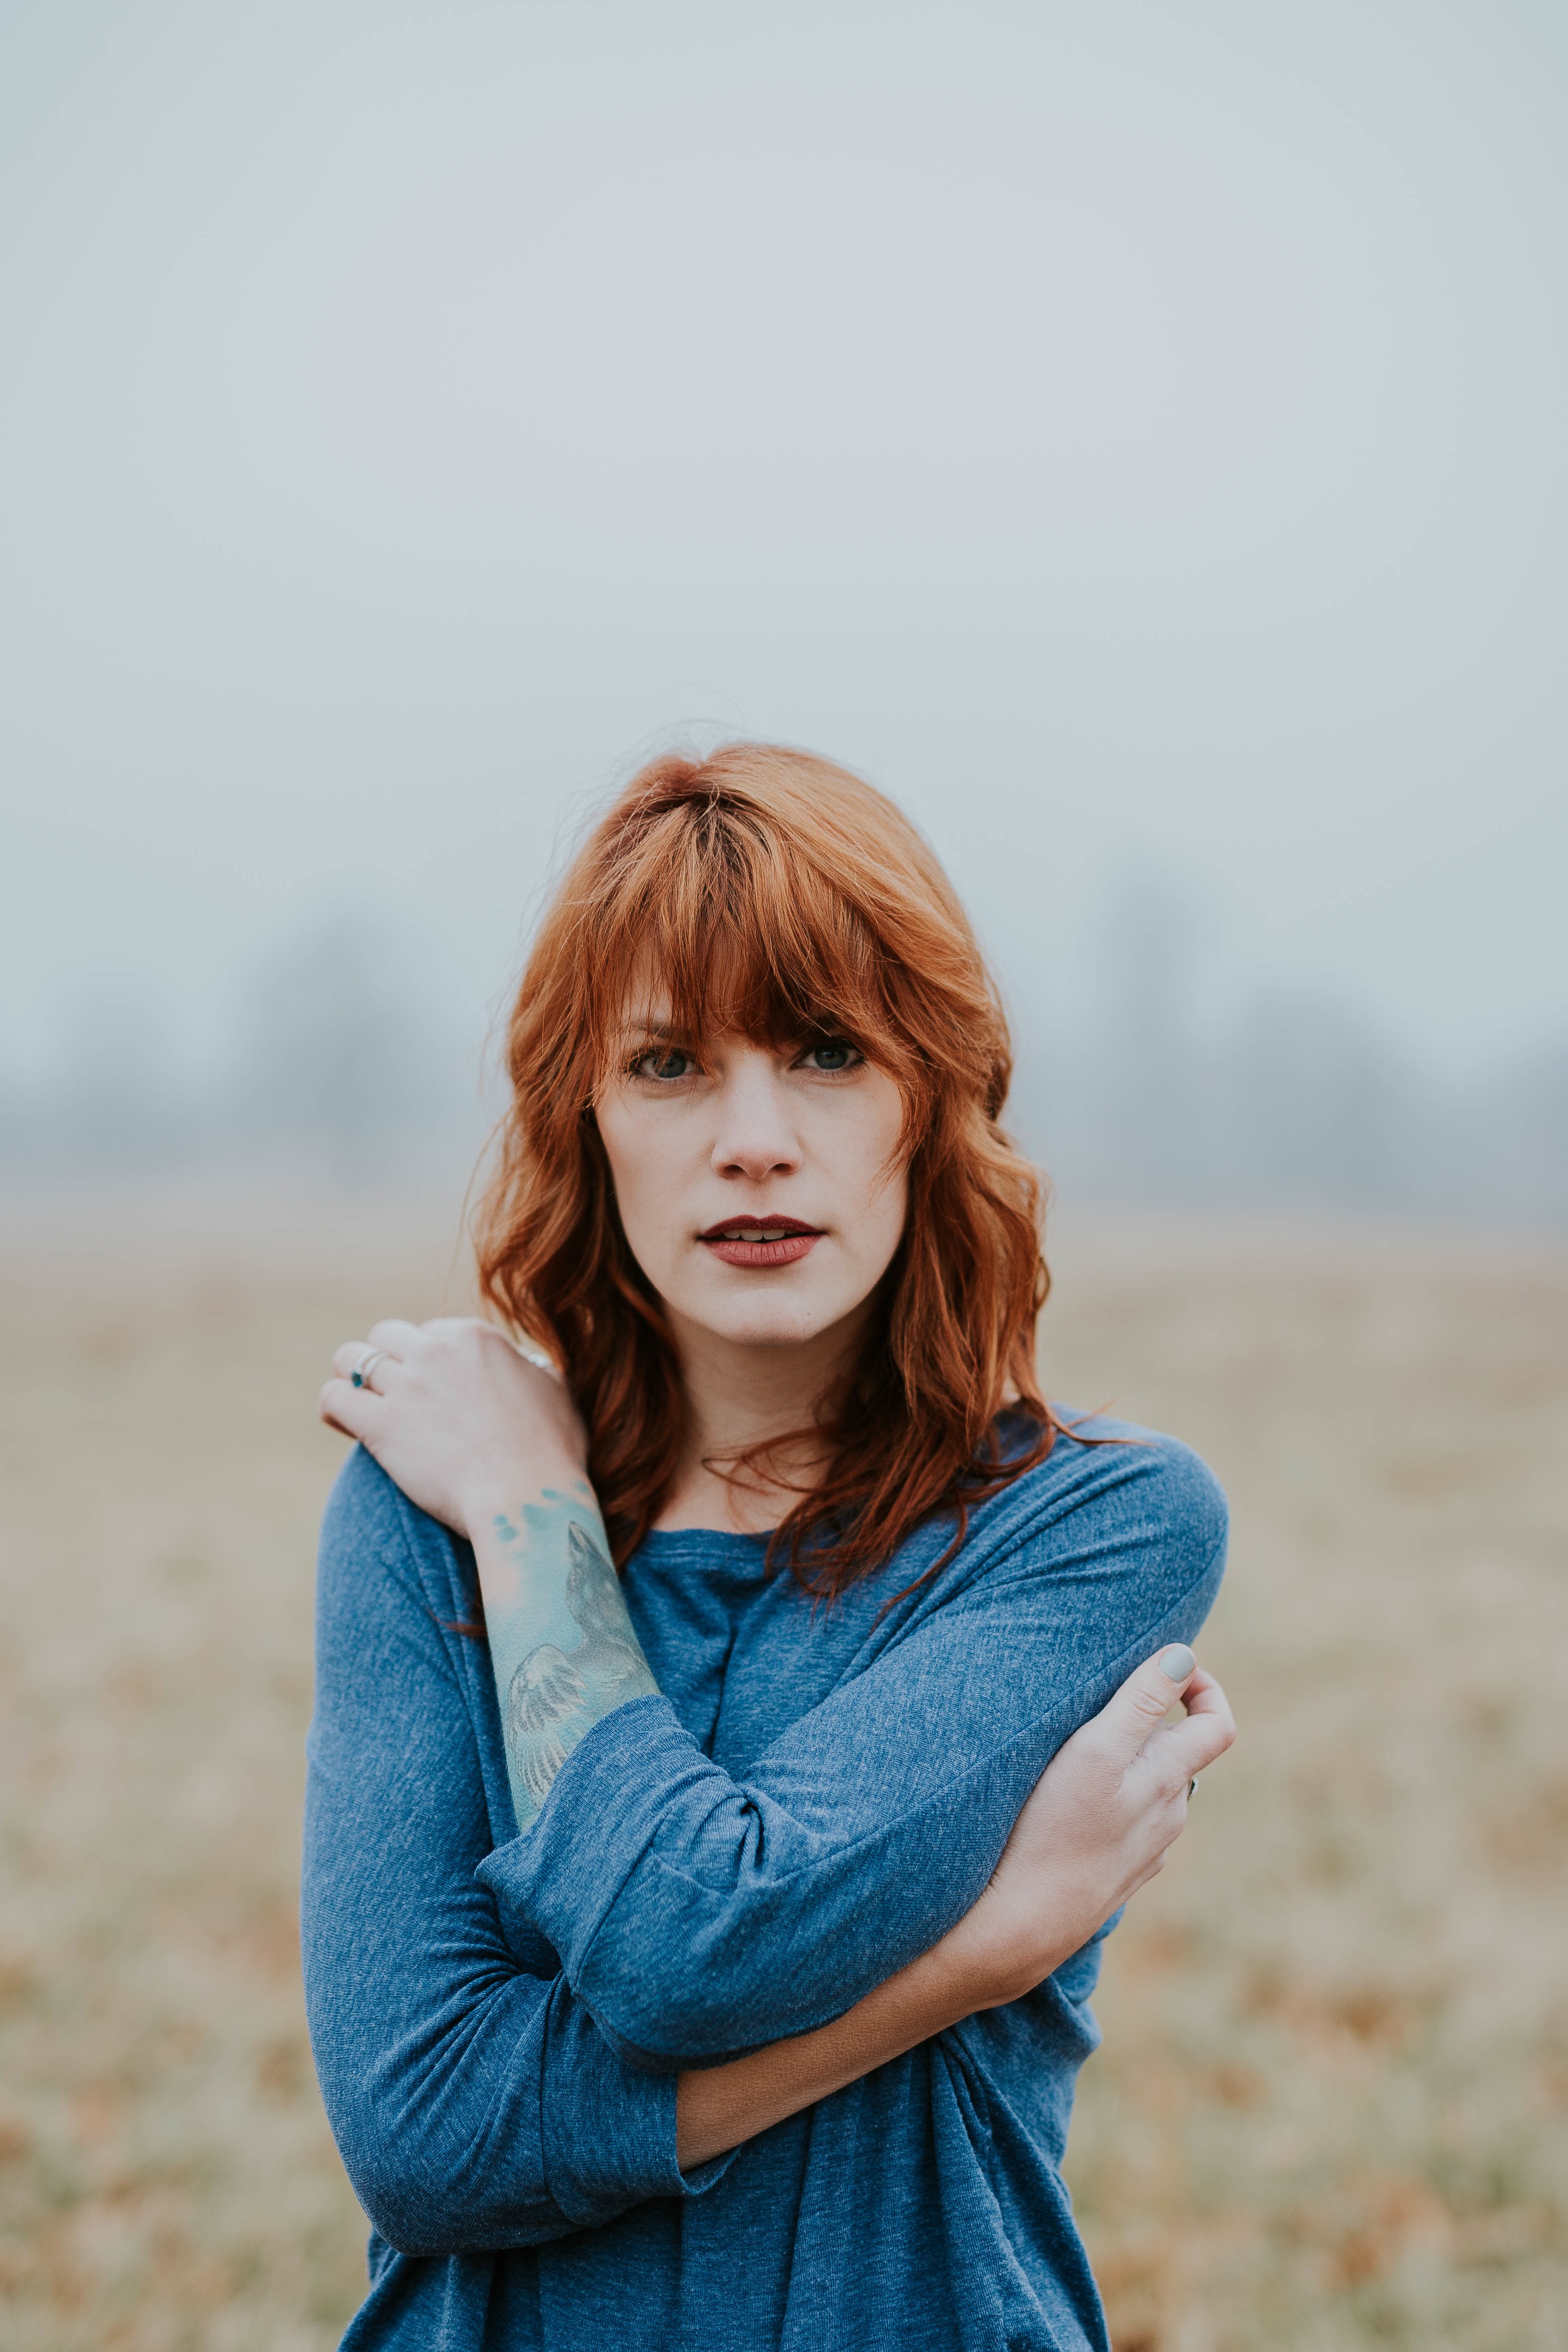
girl, woman, hair, photography, female, portrait, model, tattoo, fashion, blue, clothing, lady, hairstyle, long hair, human body, eye, photograph, skin, beauty, photo shoot, red head, brown hair, portrait photography